Women Who Play

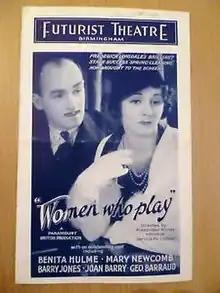
film poster from cinema programme

Women Who Play is a 1932 British comedy film directed by Arthur Rosson and starring Mary Newcomb, Benita Hume and George Barraud. It was produced by Walter Morosco and Alexander Korda and has a screenplay by Basil Mason and Gilbert Wakefield. It is based on the 1925 play "Spring Cleaning" by Frederick Lonsdale.